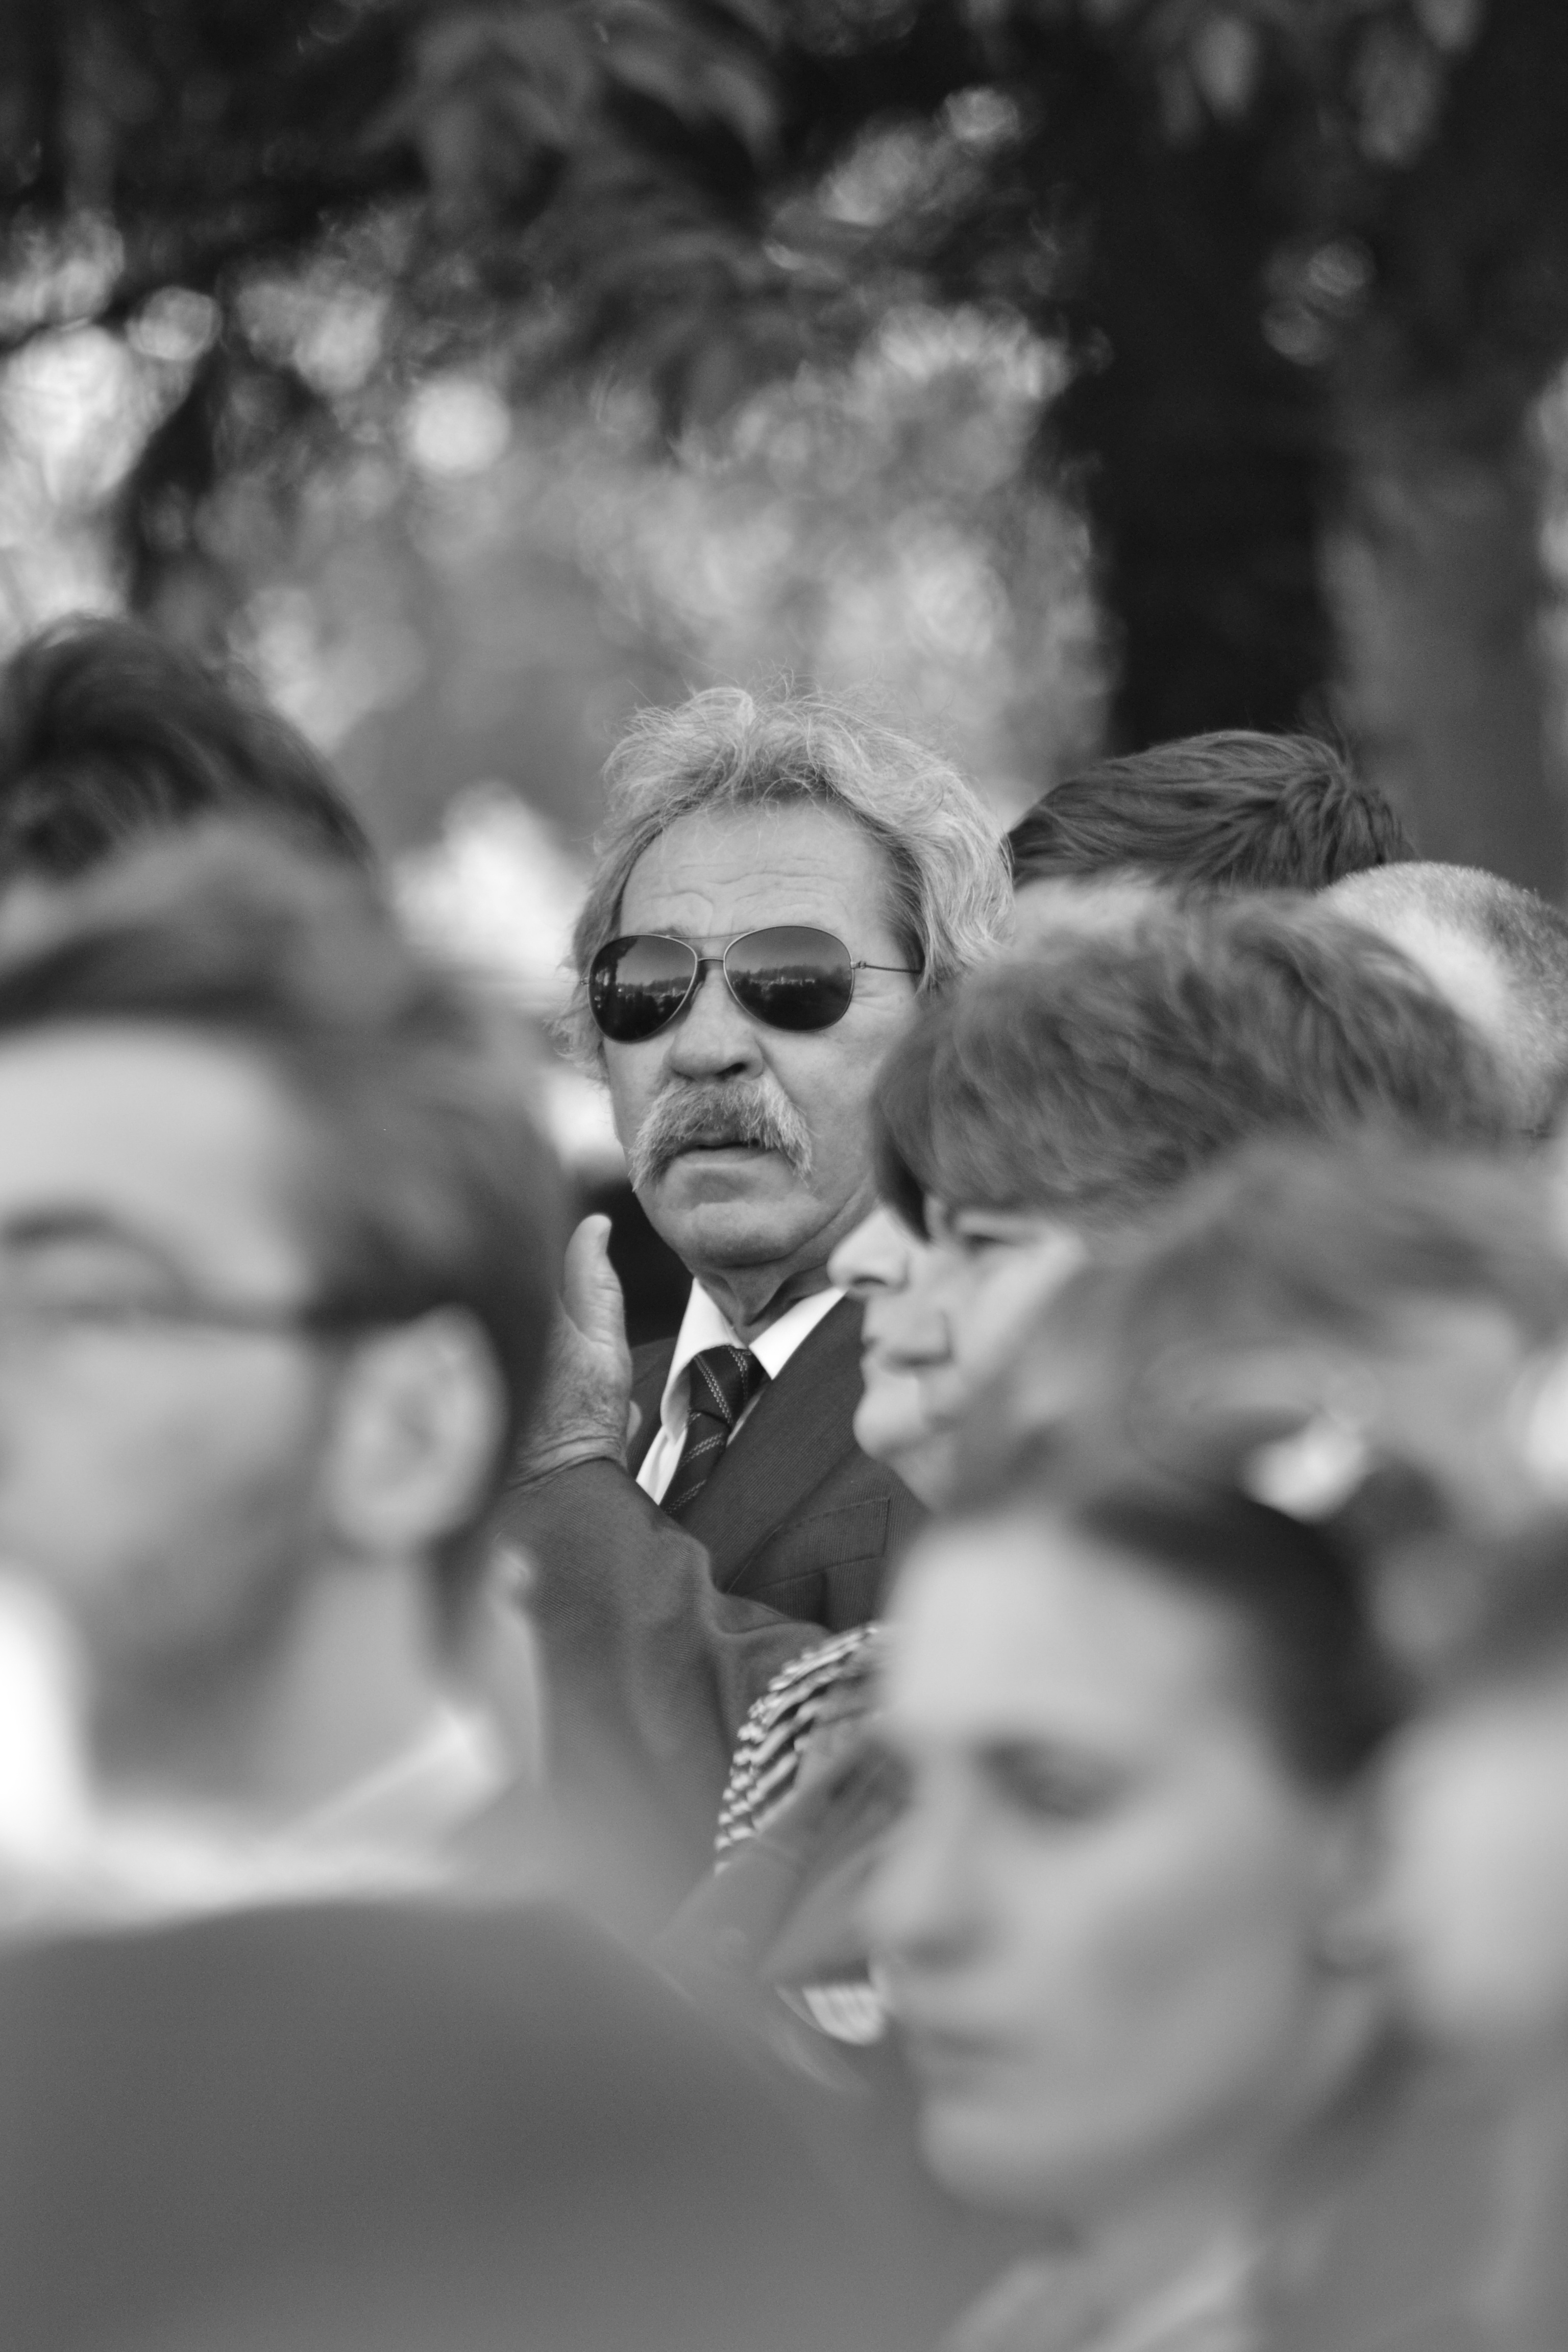
person, black and white, white, photography, portrait, black, monochrome, bride, photograph, monochrome photography